James Metzger

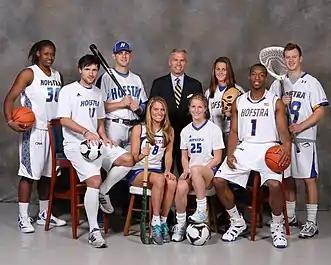
James Metzger in 2012 surrounded by team captains of Hofstra University sports after his donation was announced.

Metzger received the Hofstra Alumnus of the Year Award during 2016. When The Hofstra University Athletic Hall of Fame inducted Metzger during 2015, he joined two fellow members, United States Intercollegiate Lacrosse Association (USILA) All-Americans Doug Shanahan and Jerry Simandl, as the only Hofstra men's lacrosse athletes to be honored with a retired number.